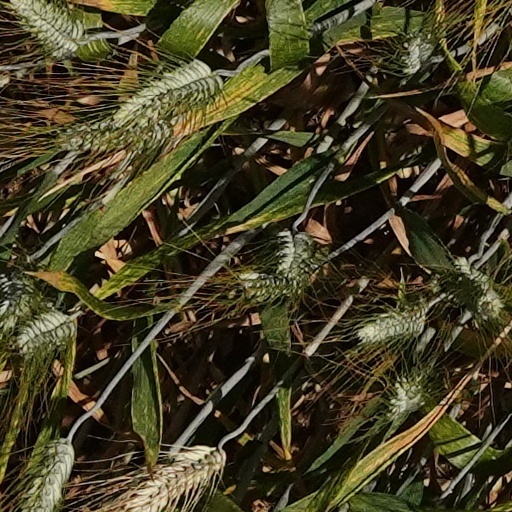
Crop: wheat